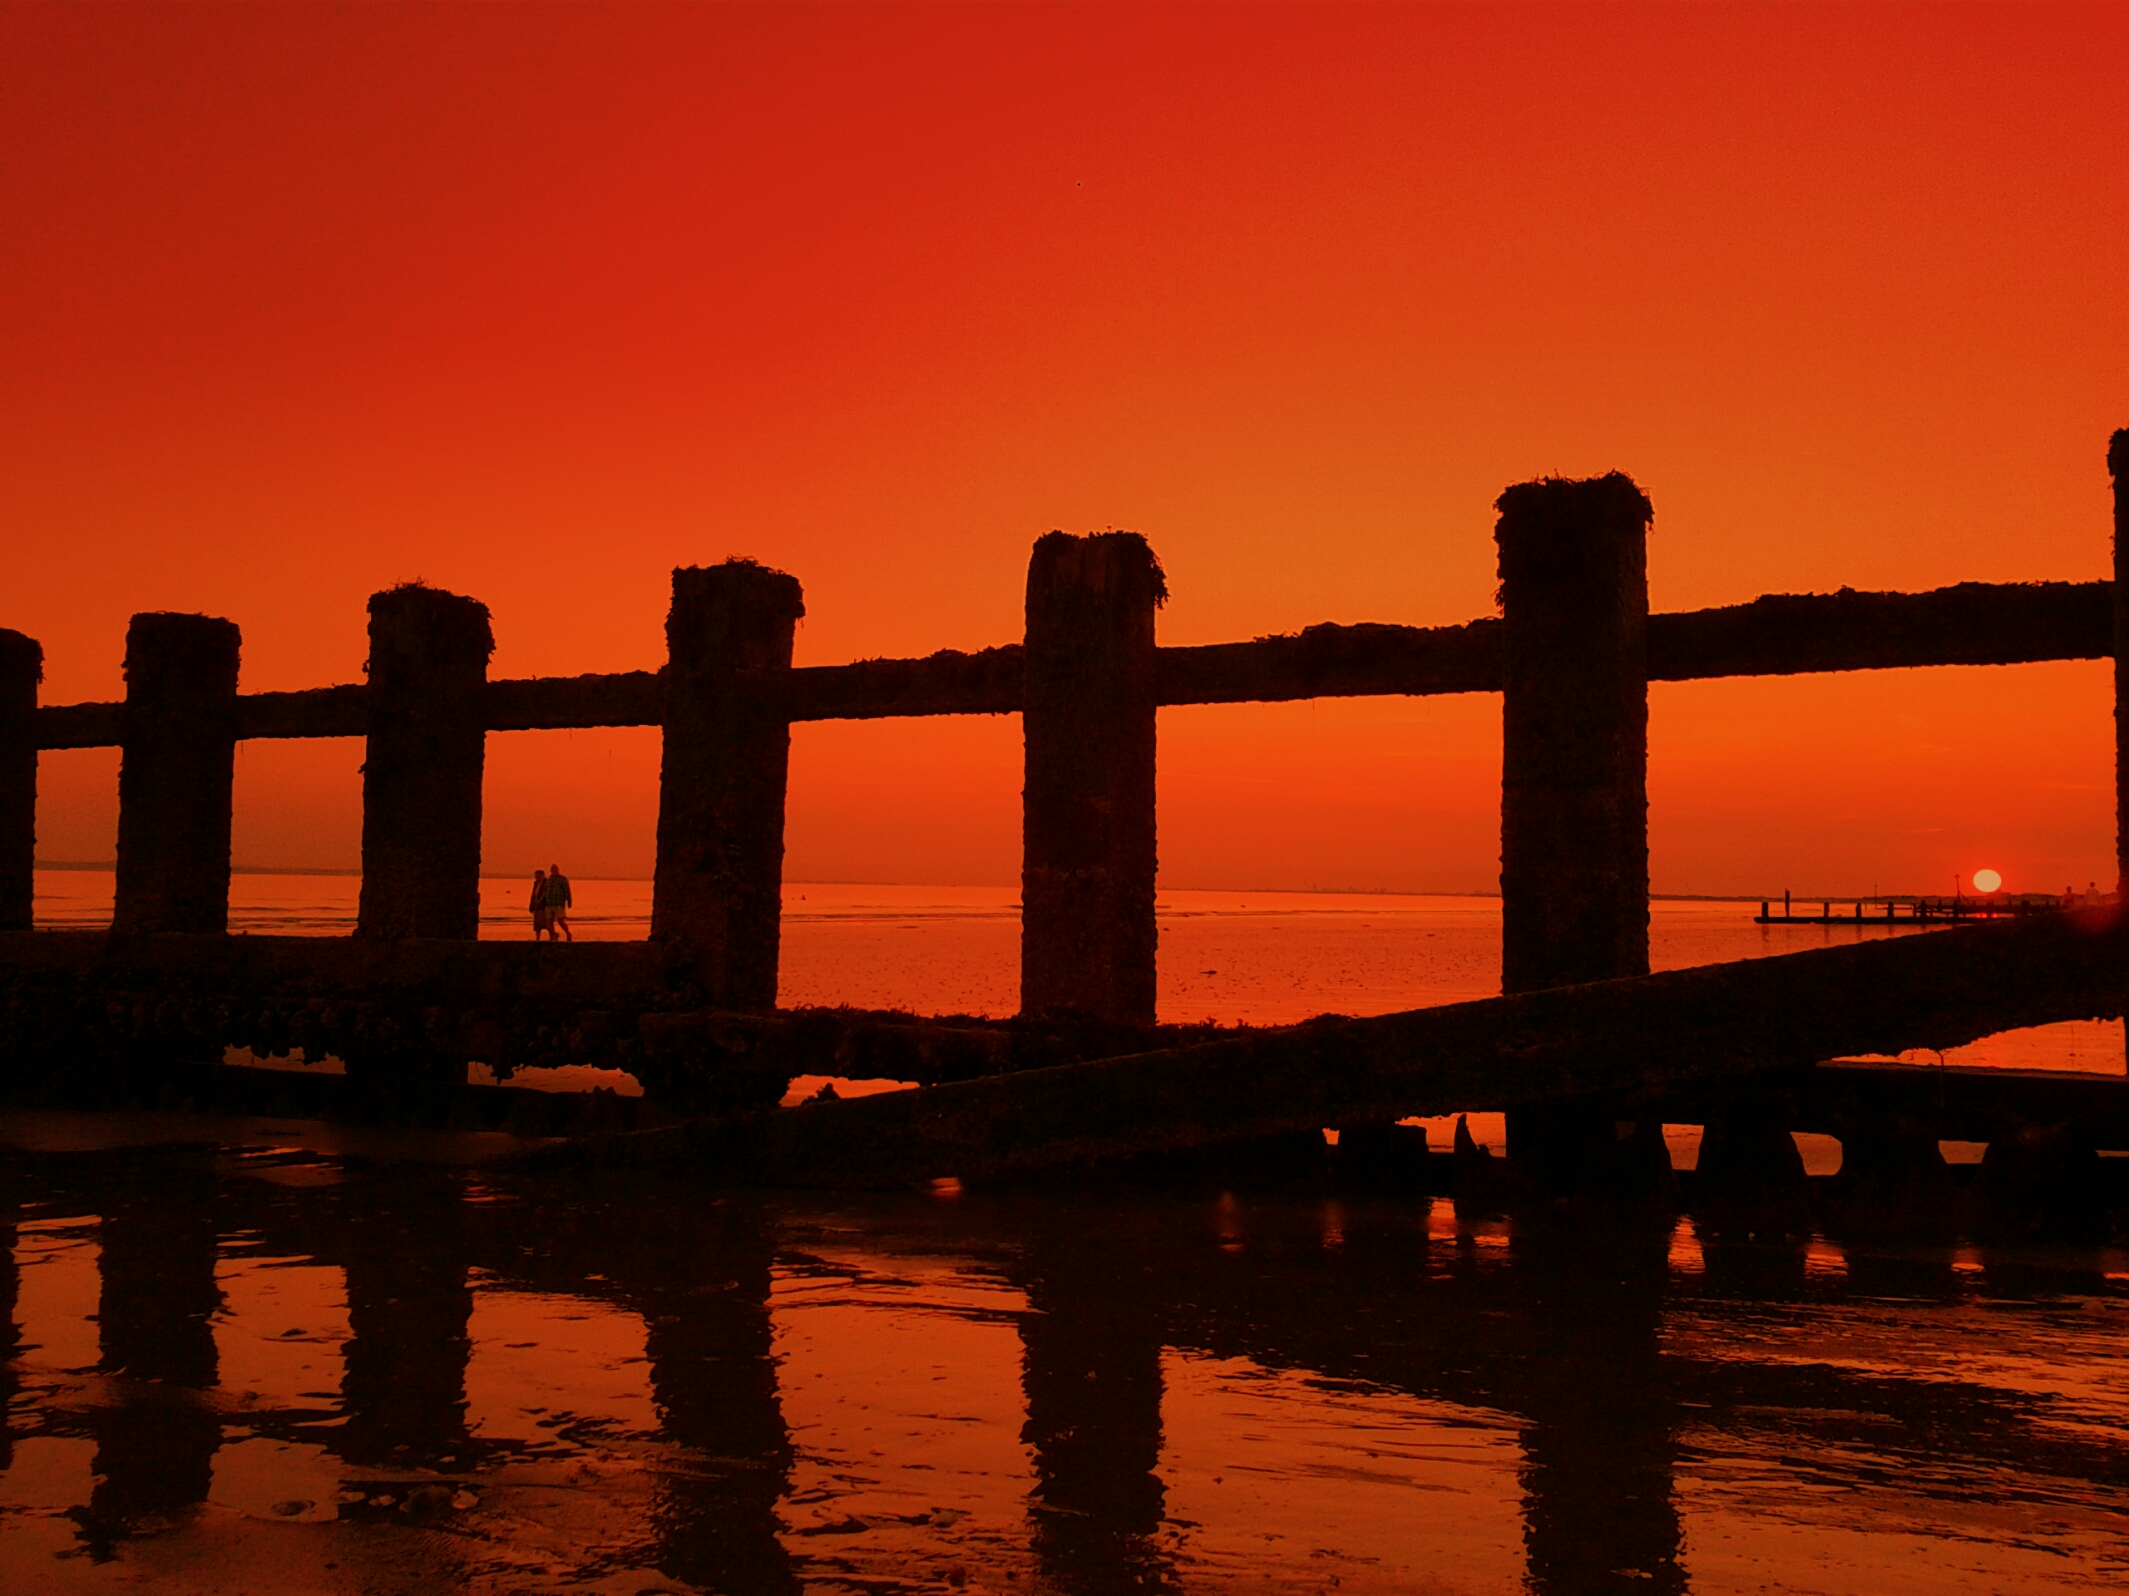
sea, horizon, sun, sunrise, sunset, bridge, skyline, night, morning, dawn, pier, cityscape, dusk, evening, orange, reflection, red, couple, colours, mygearandme, mygearandmepremium, groyne, bracklesham, brackleshambeach, mygearandmebronze, afterglow